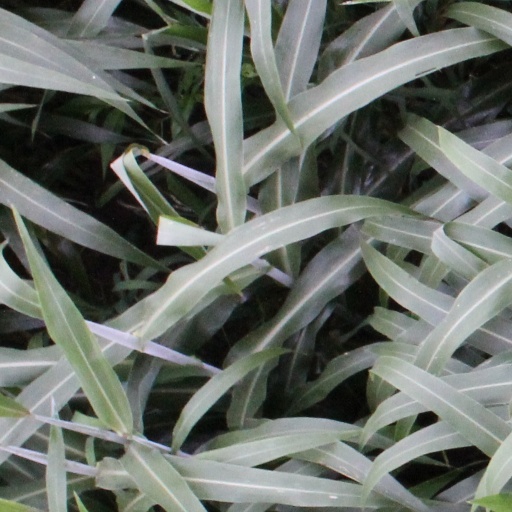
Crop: sorghum